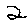
Label: 2